KHOU

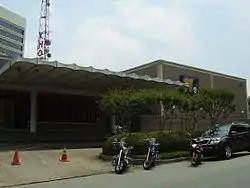
KHOU's former studios and offices in Neartown Houston.

In 1984, Dun & Bradstreet sold its entire broadcasting division, including KHOU, to the Belo Corporation, who spun off its Beaumont station, KFDM-TV (channel 6) in order to comply with FCC regulations at the time. KFDM provided at least grade B coverage to much of the eastern portion of the Houston market, with portions of Liberty County getting a city-grade signal. In those days, the FCC normally did not allow common ownership of two stations with overlapping signals, and would not even consider a waiver for a city-grade overlap.